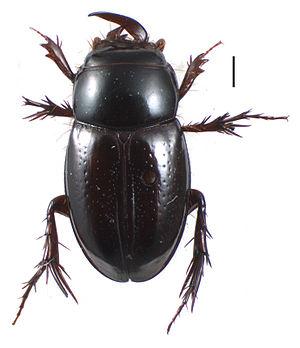
Les Orphninae sont une sous-famille d'insectes de l'ordre des coléoptères, de la famille des Scarabeidae.